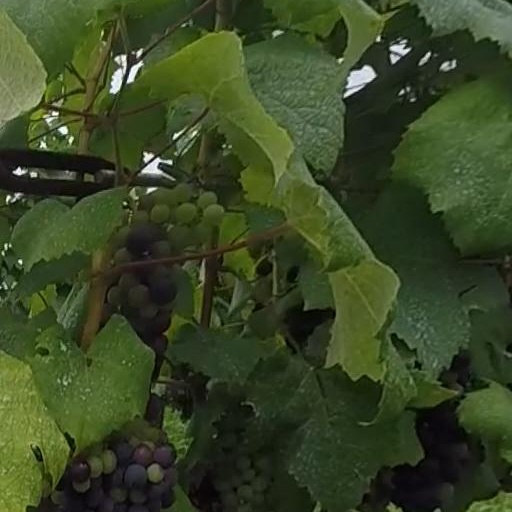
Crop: grape